Eisenhower Birthplace State Historic Site

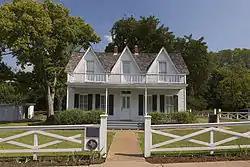
Eisenhower Birthplace State Historic Site in 2009

The Eisenhower Birthplace State Historic Site is located at 609 S. Lamar Avenue in Denison, Grayson County, in the U.S. state of Texas. President Dwight D. Eisenhower was born in the house on October 14, 1890, making him the first president of the United States to be born in Texas.